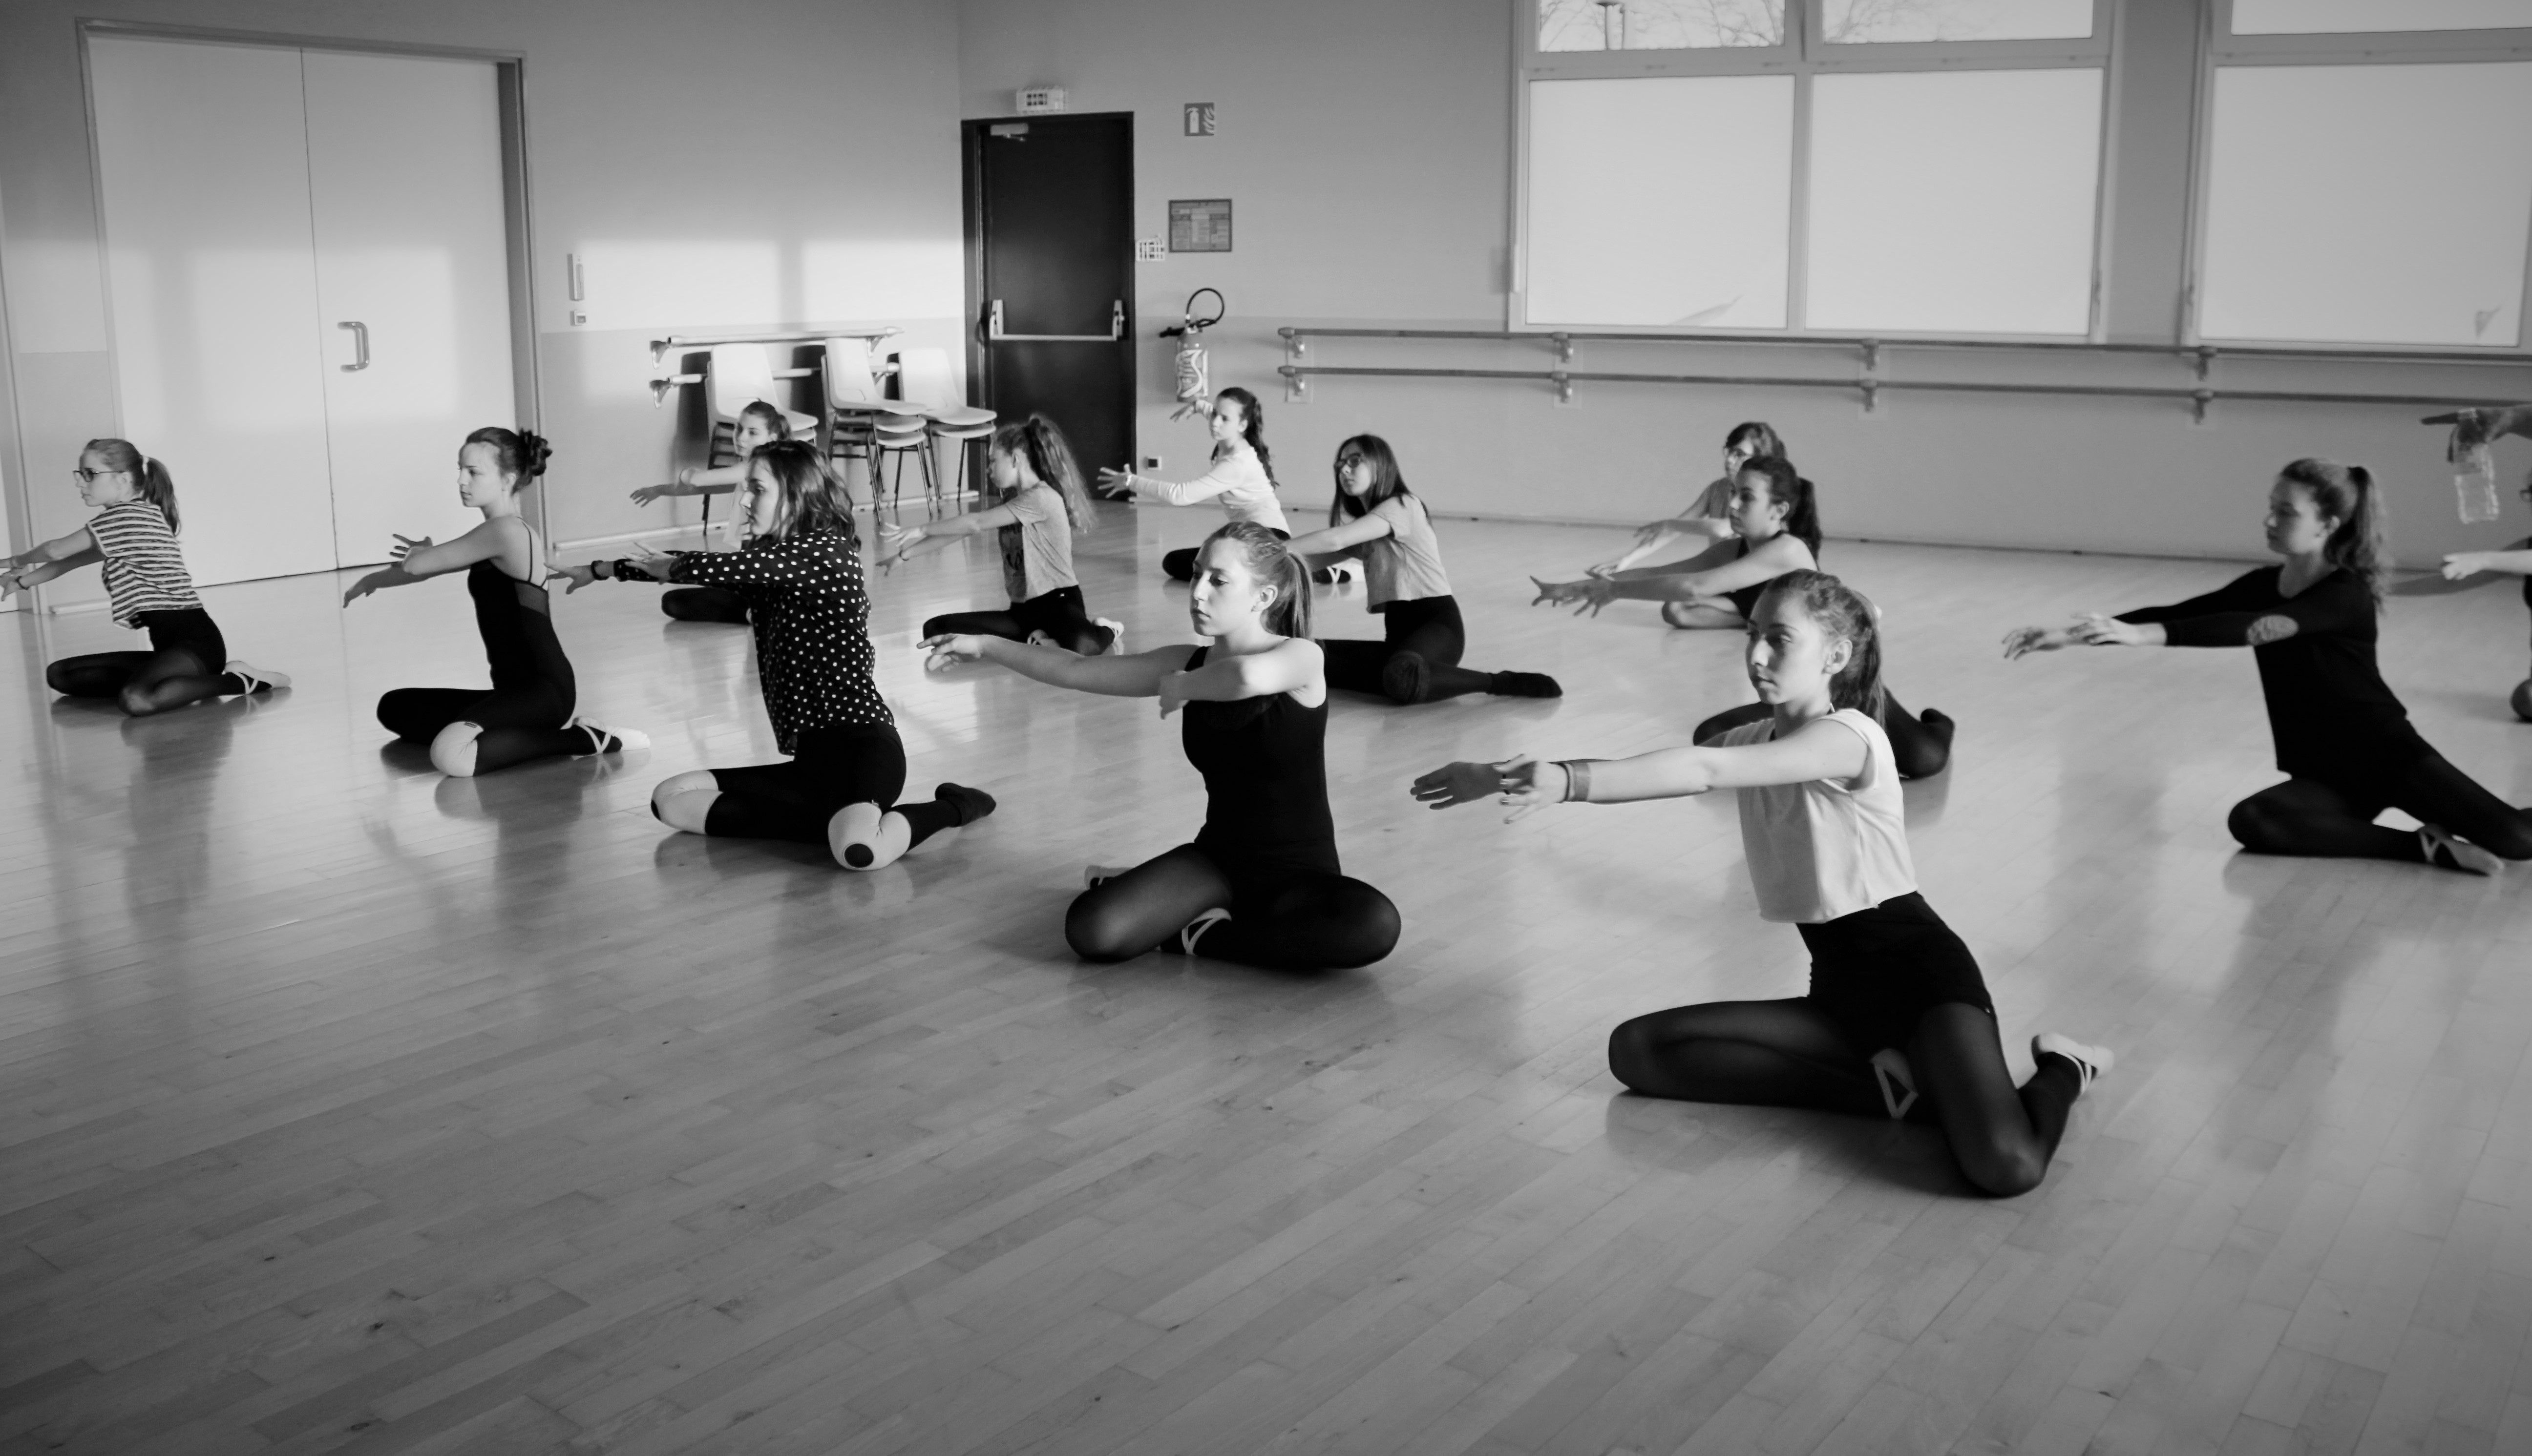
black and white, structure, dance, black, room, monochrome, dancers, sports, association, entertainment, performing arts, choreography, physical exercise, arabesque, monochrome photography, sport venue, modern dance, physical fitness